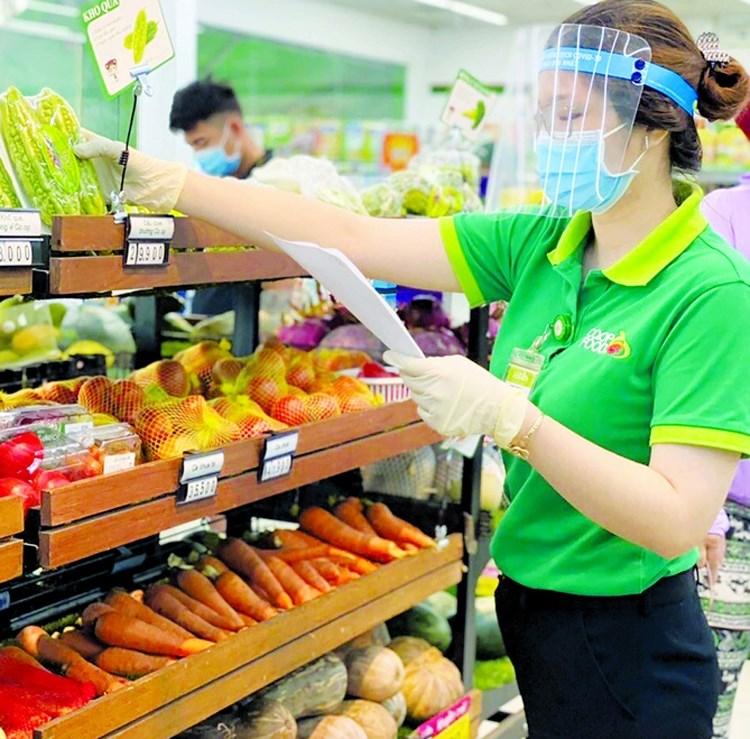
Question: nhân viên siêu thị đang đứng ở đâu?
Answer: quầy bán trái cây